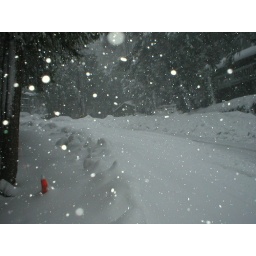
This is the street in front of our house